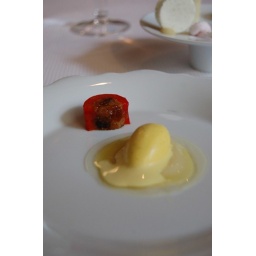
Lemon almond ice cream served with almond gelee, accompanied by dried fruits and red bell pepper